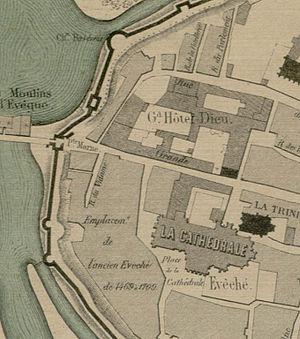
Plan de 1755 de Chalons. provenance
La porte Marne de Châlons-en-Champagne est un hémicycle entourant la place qui a été construit au XVIIIe en remplacement de la porte d'entrée de la ville.
L'ancien hôtel-Dieu de Châlons était un hôtel-Dieu situé Rue de la Marne à Châlons-sur-Marne, en France.
Le diocèse de Châlons-en-Champagne est un diocèse de l'Église catholique en France. Érigé au IVᵉ siècle, c'est l'un des diocèses historiques de l'ancienne province de Champagne. Supprimé en 1801, il est rétabli en 1822. Il est suffragant de l'archidiocèse métropolitain de Reims.